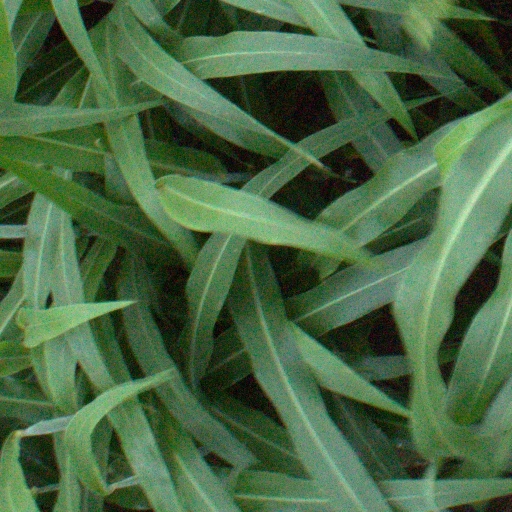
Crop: sorghum